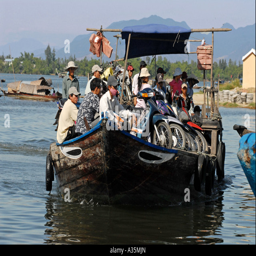
wooden ferry transporting local people arriving at the quayside